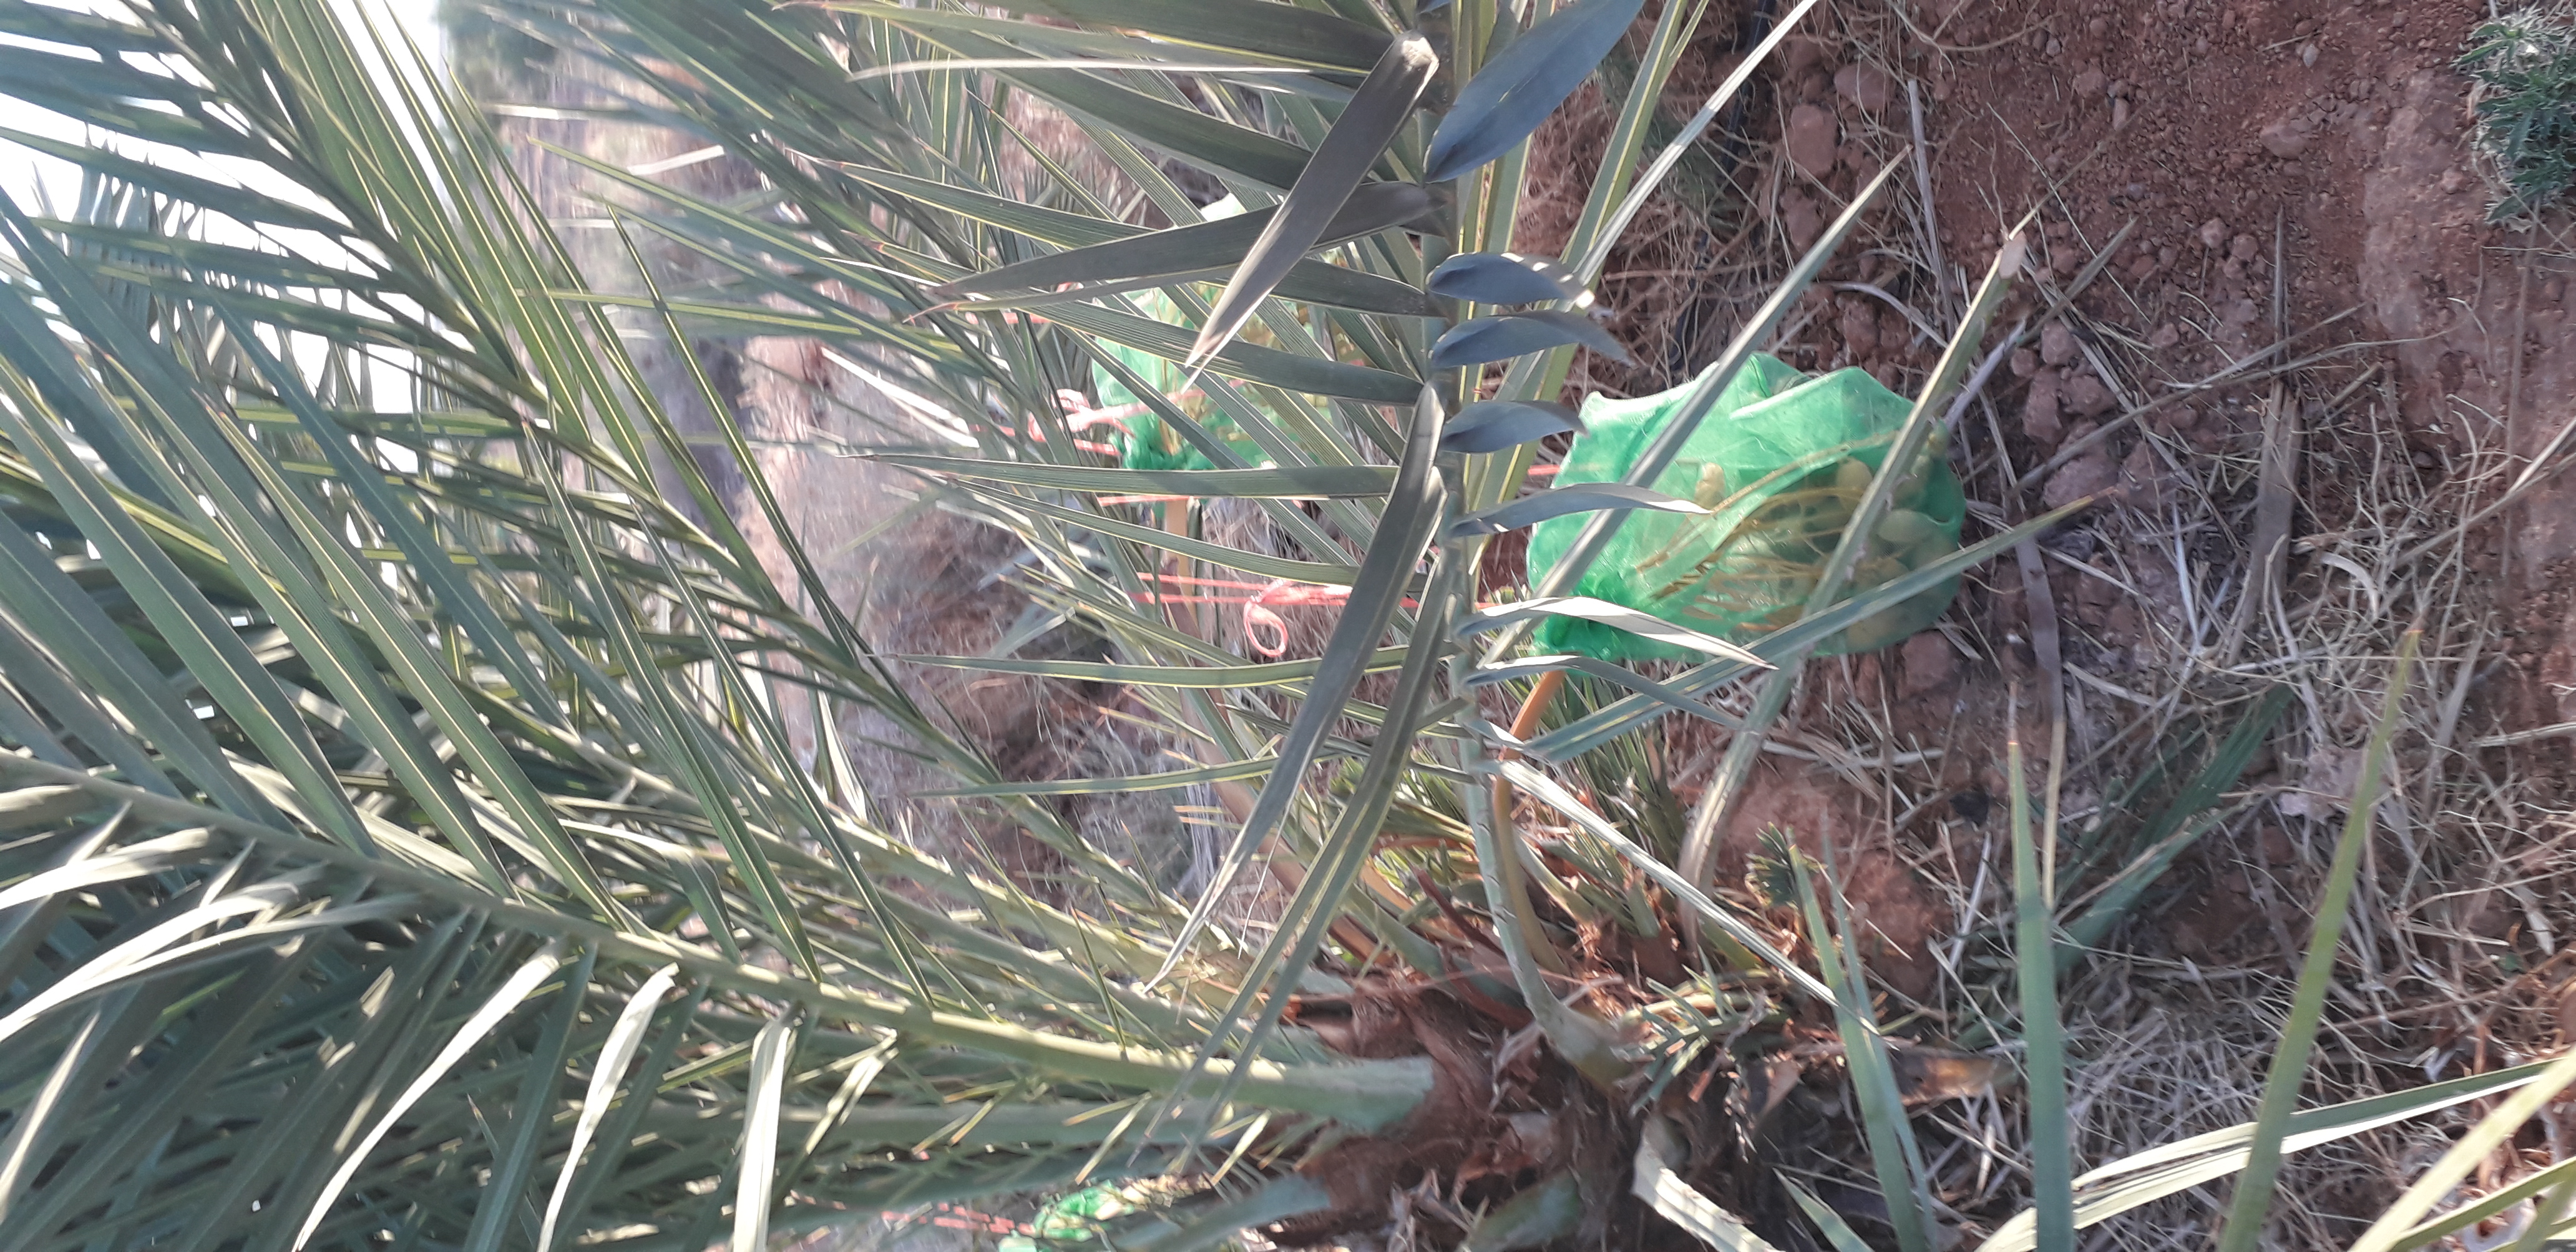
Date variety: Boumajhoul